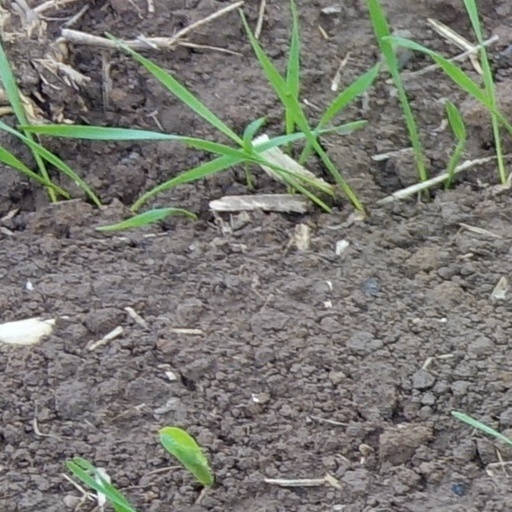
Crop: wheat